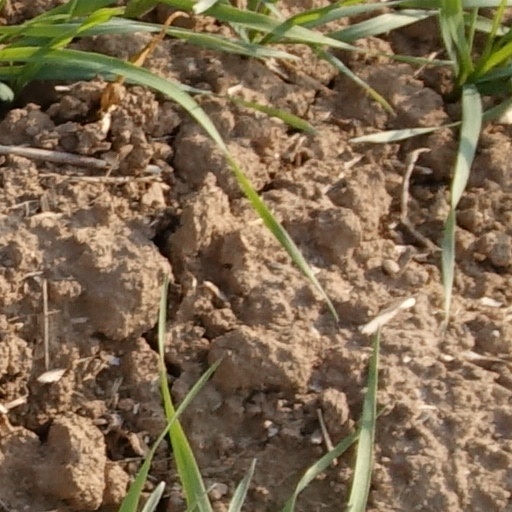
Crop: wheat